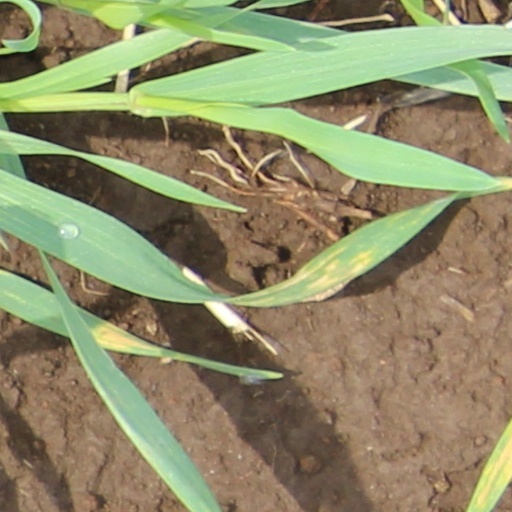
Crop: wheat